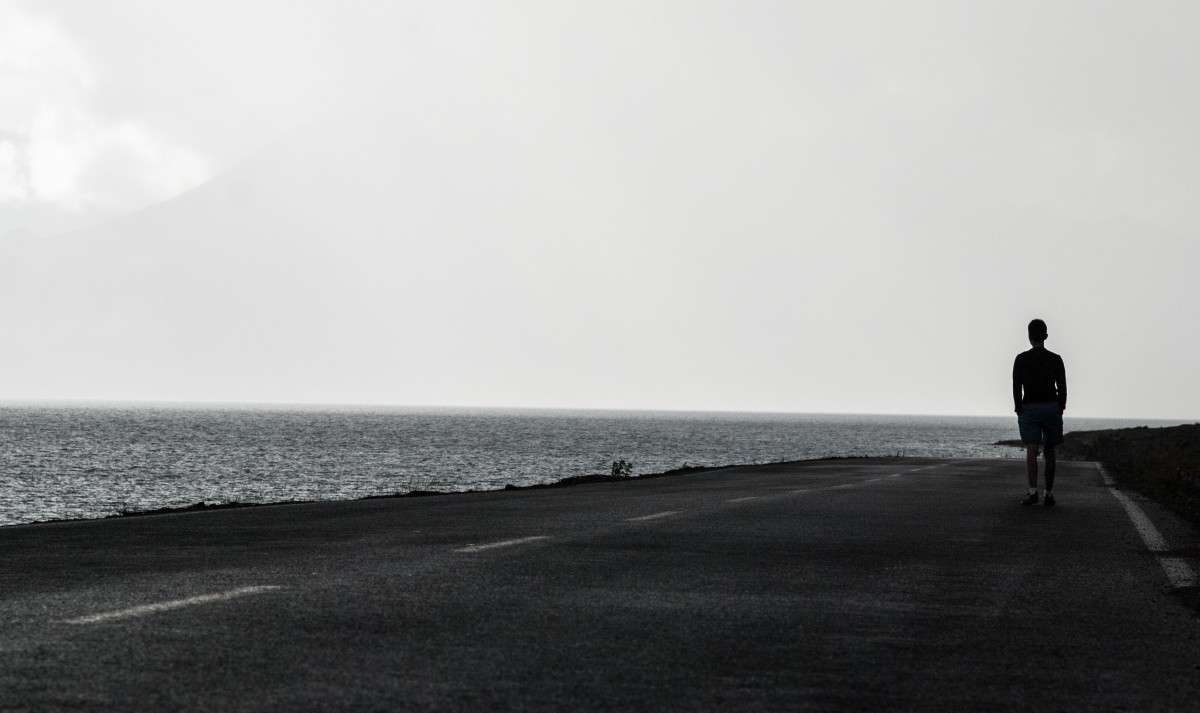
Tags: sea, coast, sand, ocean, horizon, cloud, black and white, sky, road, sunlight, morning, shore, wave, contemplate, loneliness and black, bay, body of water, monochrome photography